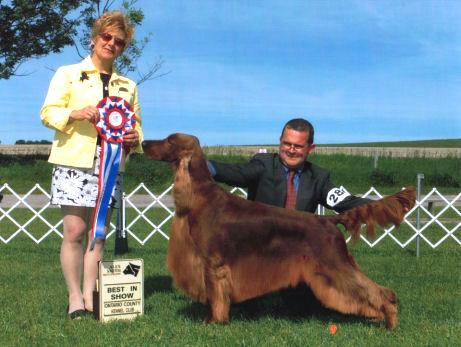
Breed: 207-n000011-Irish_setter